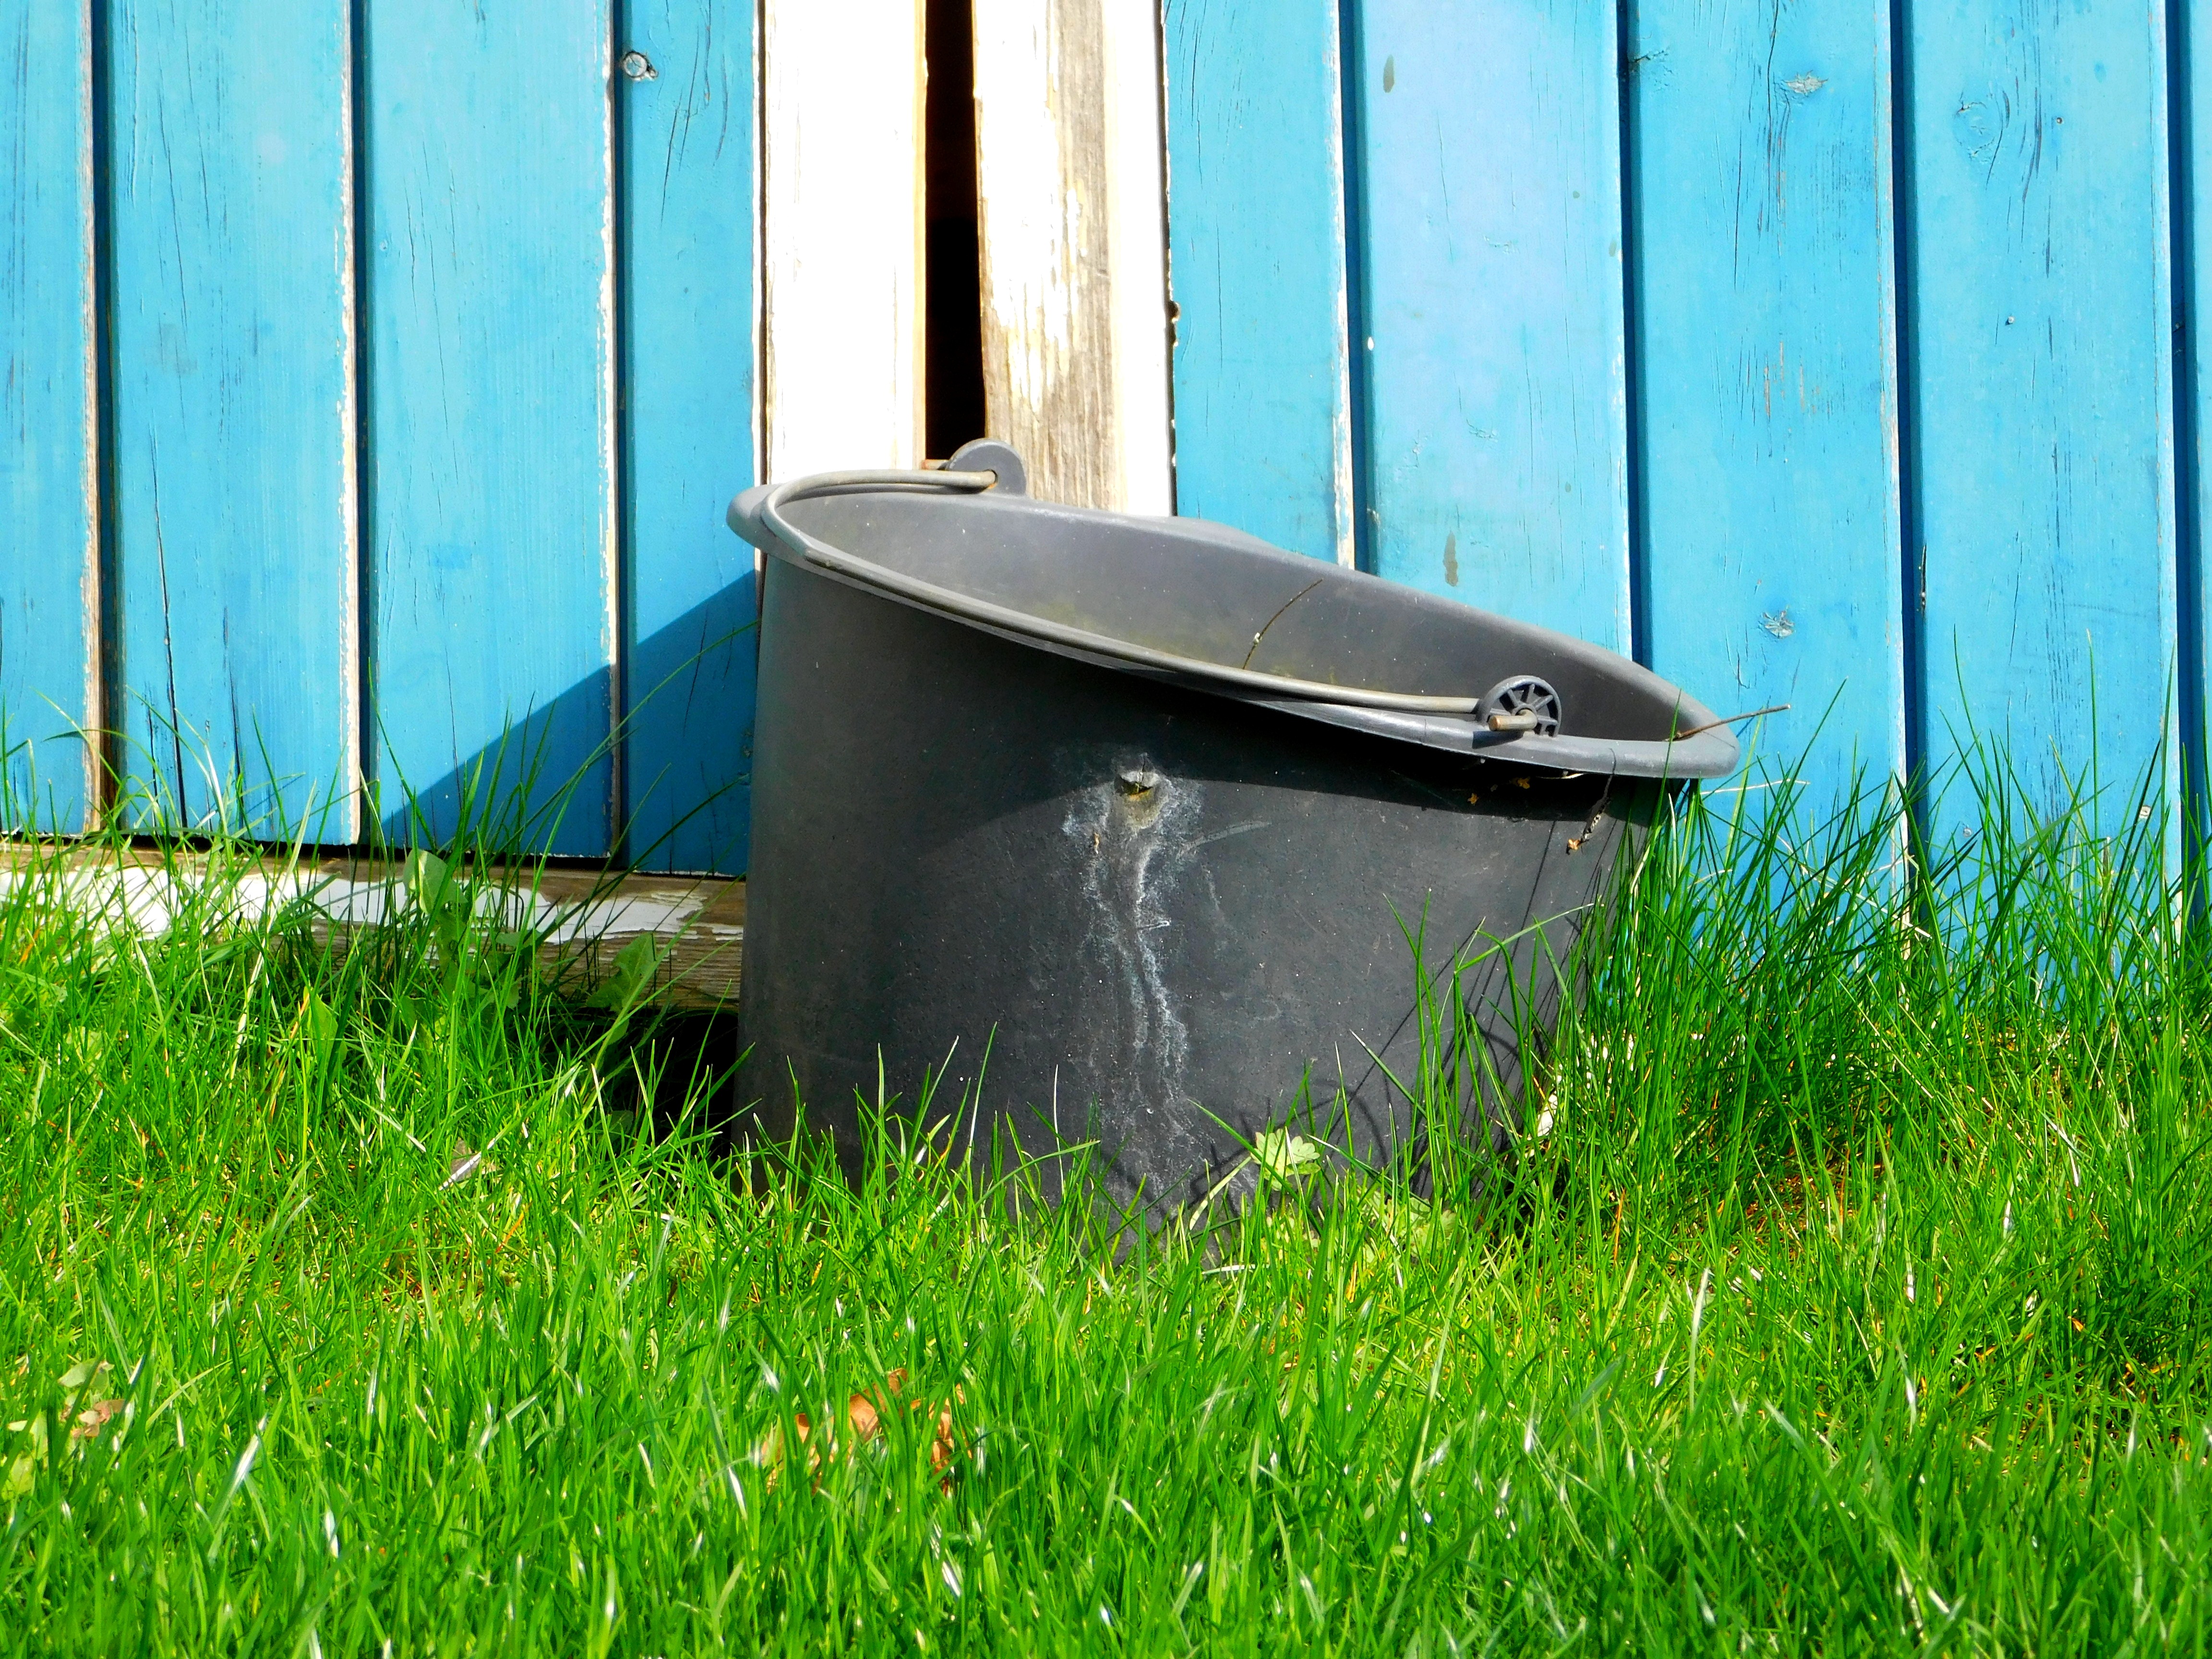
water, grass, lawn, old, green, backyard, blue, bucket, worn, used, old bucket, man made object